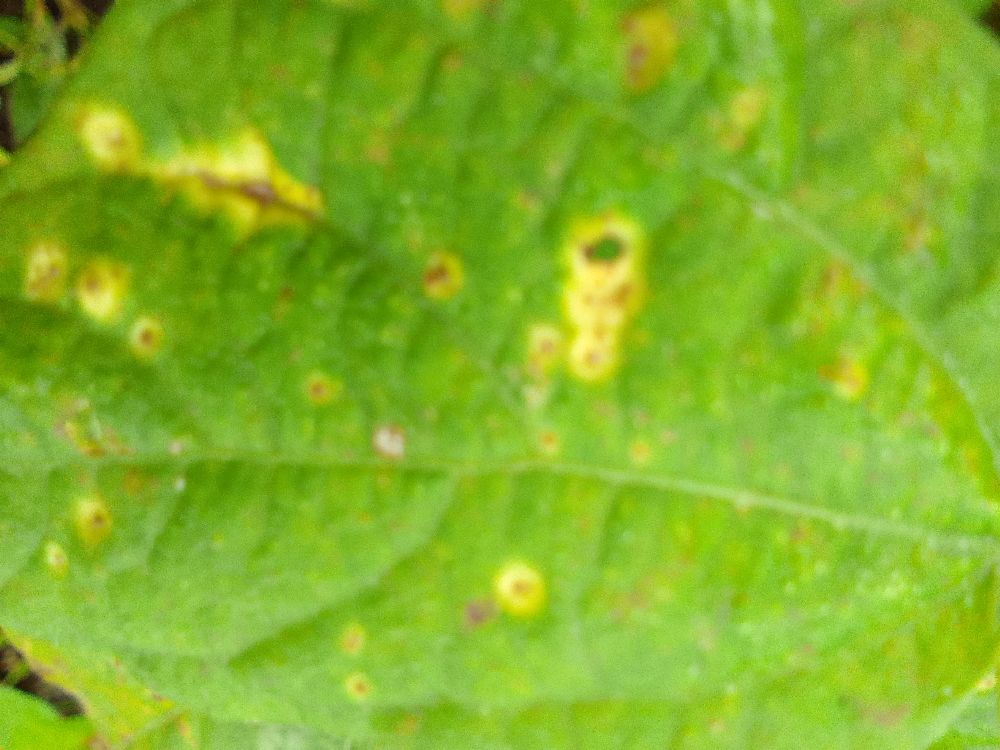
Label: rust